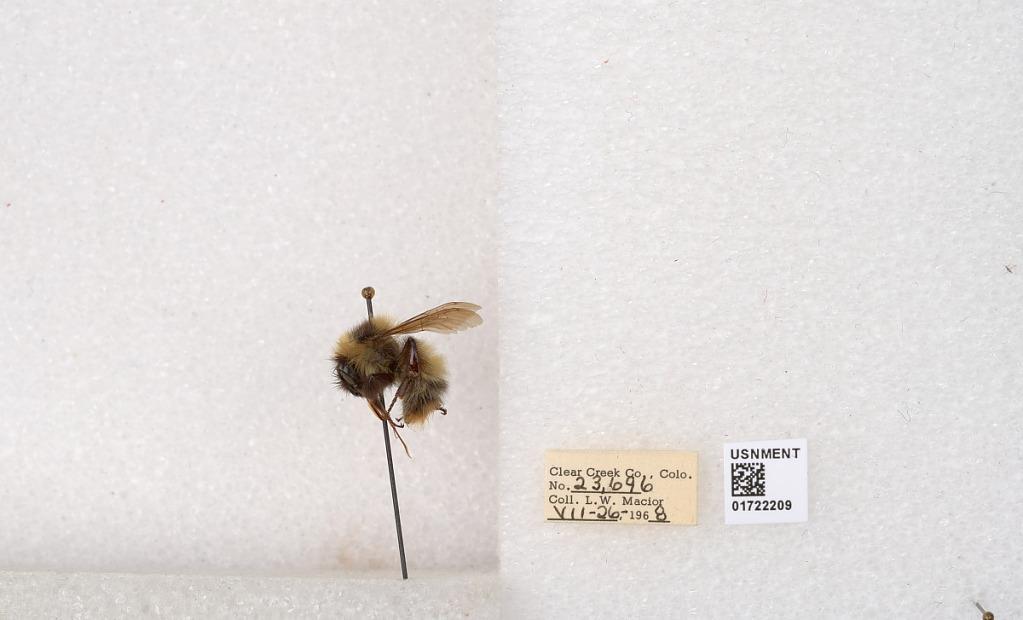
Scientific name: Bombus kirbyellus
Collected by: L. Macior
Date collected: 1968-7-26
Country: United States
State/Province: Colorado
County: Clear Creek
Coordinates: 39.6891, -105.644